Metal carbonyl

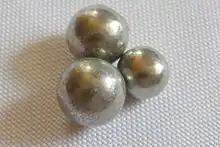
Spheres of nickel manufactured by the Mond process

Metal carbonyls are used in several industrial processes. Perhaps the earliest application was the extraction and purification of nickel via nickel tetracarbonyl by the Mond process (see also carbonyl metallurgy).